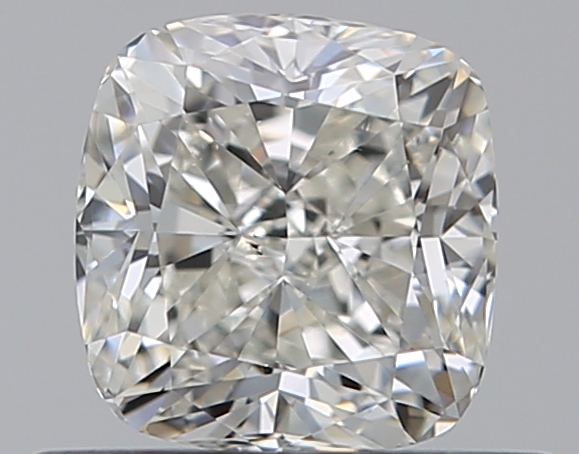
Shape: cushion
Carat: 0.51
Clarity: VS2
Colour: I
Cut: EX
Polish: EX
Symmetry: VG
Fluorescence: F
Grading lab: GIA
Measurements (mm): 4.6 x 4.38 x 3.04